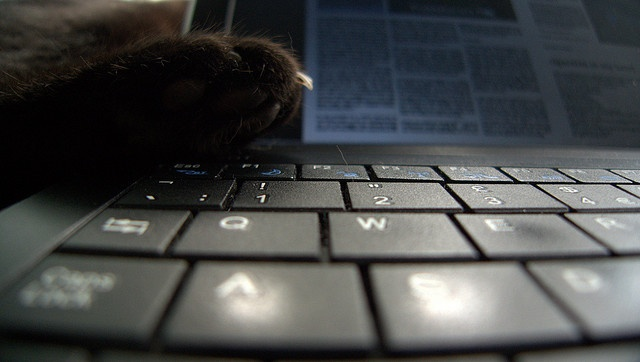
Paw of animal with close up of keyboard keys
A close up of a cat's paw on the keyboard of a laptop.
An animal's paw is on the keyboard of the computer.
Close up view of a cat near a laptop keyboard.
A close up of a black laptop keyboard.